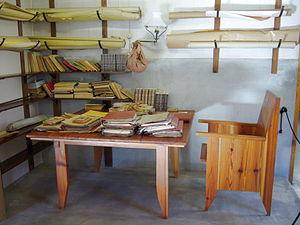
La Sagrada Família, Temple Expiatori de la Sagrada Família de son nom complet en catalan, ou Templo Expiatorio de la Sagrada Familia en espagnol est une basilique de Barcelone dont la construction a commencé en 1882.